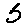
Label: 5